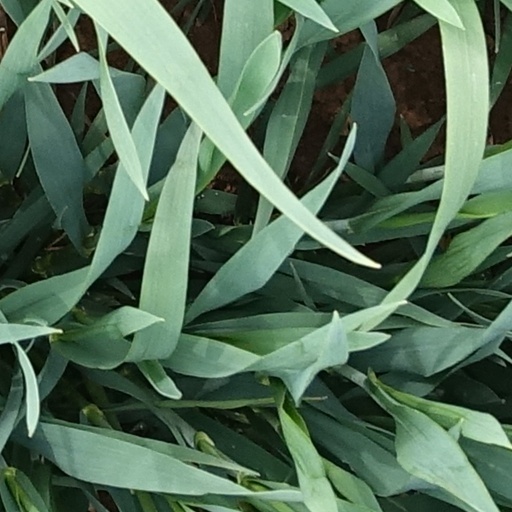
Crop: wheat